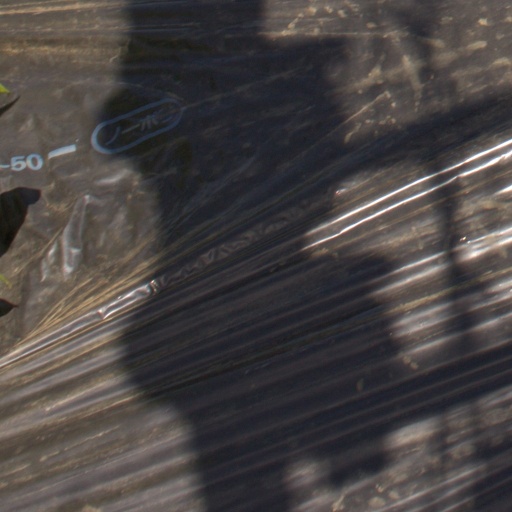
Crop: Jerusalem artichoke